Lappwald

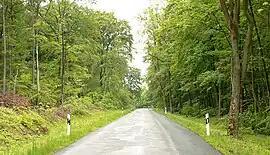
Road in the Lappwald near Bad Helmstedt

The Lappwald is a heavily wooded range of hills, 20 km long and up to 5 km wide, in central Germany. It stretches northwards from the town of Helmstedt. The border between Lower Saxony and Saxony-Anhalt runs through the woods, of which about three quarters is on Lower Saxon terrain. The Lappwald is part of the Elm-Lappwald Nature Park.